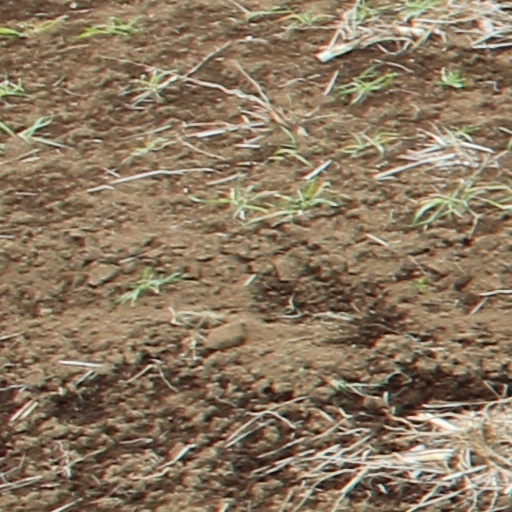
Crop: wheat